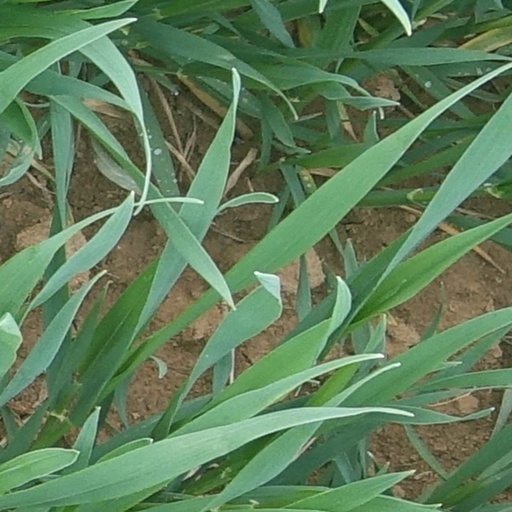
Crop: wheat